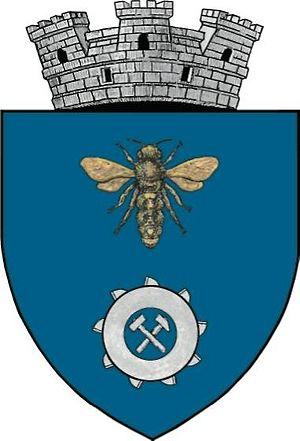
Berbești est une ville du județ de Vâlcea en Roumanie.